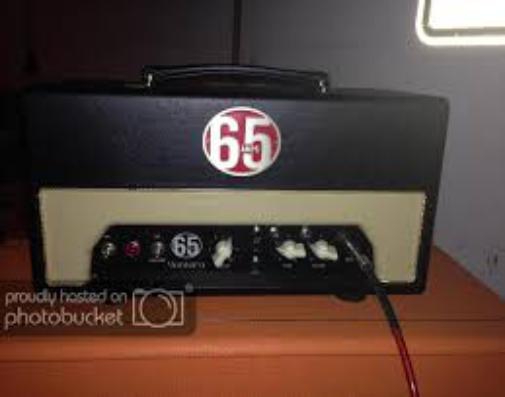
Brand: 65amps
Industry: Electronic